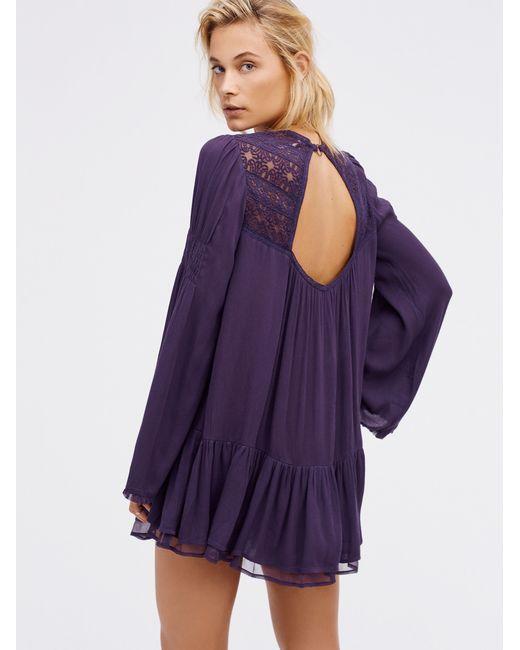
Lila kurzes Chiffonkleid mit Spitzendetail